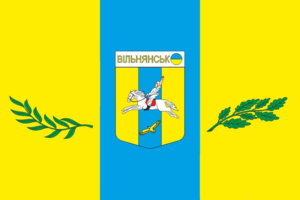
Vilniansk ou Volniansk est une ville de l'oblast de Zaporijia, en Ukraine, et le centre administratif du raïon de Vassylivka. Sa population s'élève à 15 044 habitants en 2019.